Kokhav Nolad

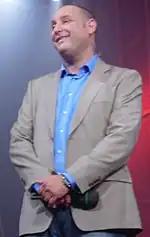
Zvika Hadar, host of "Kokhav Nolad"

The format of "Kokhav Nolad" was similar to Pop Idol and its spinoffs, like American Idol, but was independently produced and not a licensed adaptation. The contest was open to aspiring singers, most of them in their late teens and early 20s, who appeared before a panel of judges, who evaluated their performances. The audience was then asked to vote for their favorite singer. In every round, whoever gets the fewest votes leaves the competition until only one is left, who is declared the winner. "Kokhav Nolad" was preceded by another program called "Lo Nafsik Lashir", in which the participants competed in their knowledge of Hebrew songs, not on the quality of their singing.